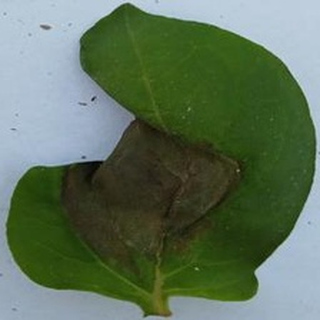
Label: potato_late_blight